Kontiolahti

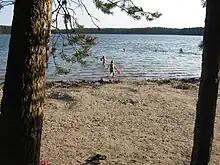
Lake Valkealampi in Kontiolahti

Kontiolahti has 183 lakes, and water bodies cover 22.3 percent (230 km) of the municipality's surface area. The largest of them are Lake Höytiäinen, Lake Kangasvesi and Lake Herajärvi. There are 11 Natura sites in all or part of Kontiolahti: Teerisaari-Sisuslahti, Soikkeli Forest, Pöllönvaara-Kruununkangas, Paihola Forest, Kolvananuuro and surrounding areas, Koli National Park, Jouhteninen, Huurunlampi-Sammakkolampi-Huurunrinne and Huuhkajanvaara.